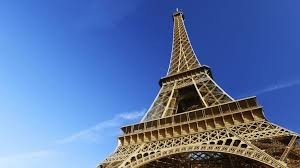
Landmark: Eiffel Tower